Antilibrary

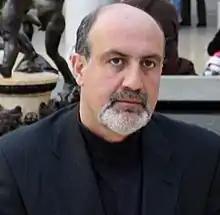
Nassim Nicholas Taleb coined the term "antilibrary"

The term "antilibrary" was coined by Nassim Nicholas Taleb in his book "" to describe the books that many people own but have not read. Taleb argued that such collections of books make people more humble and curious. He based the concept on the books kept by Umberto Eco —who used the term "antilibrary" to describe Jonathan Swift's description of a library on Gulliver's Travels—writing that Eco "separates visitors into two categories": those who praise the size of his library and those who recognize that a library is a tool for research. Describing books that have been read as "far less valuable than unread ones", Taleb stated that "the more you know, the larger the rows of unread books. Let us call this collection of unread books an "antilibrary"." Taleb additionally referred to people interested in antilibraries as "antischolars".